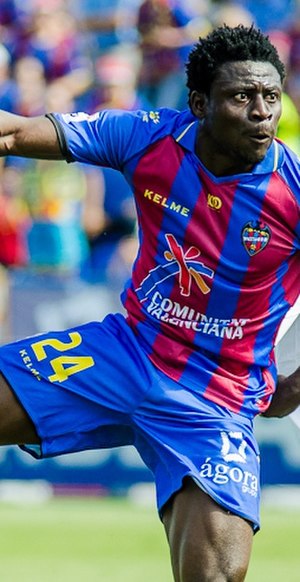
Obafemi Martins
Obafemi Akinwunmi Martins er en nigeriansk fodboldspiller, der spiller som angriber for Shanghai Greenland Shenhua den kinesiske liga.